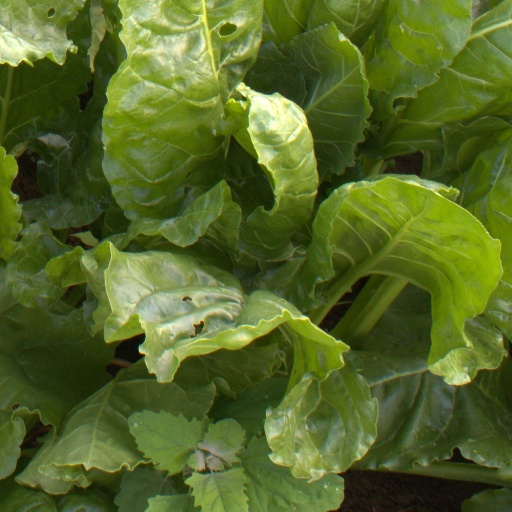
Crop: sugar beet